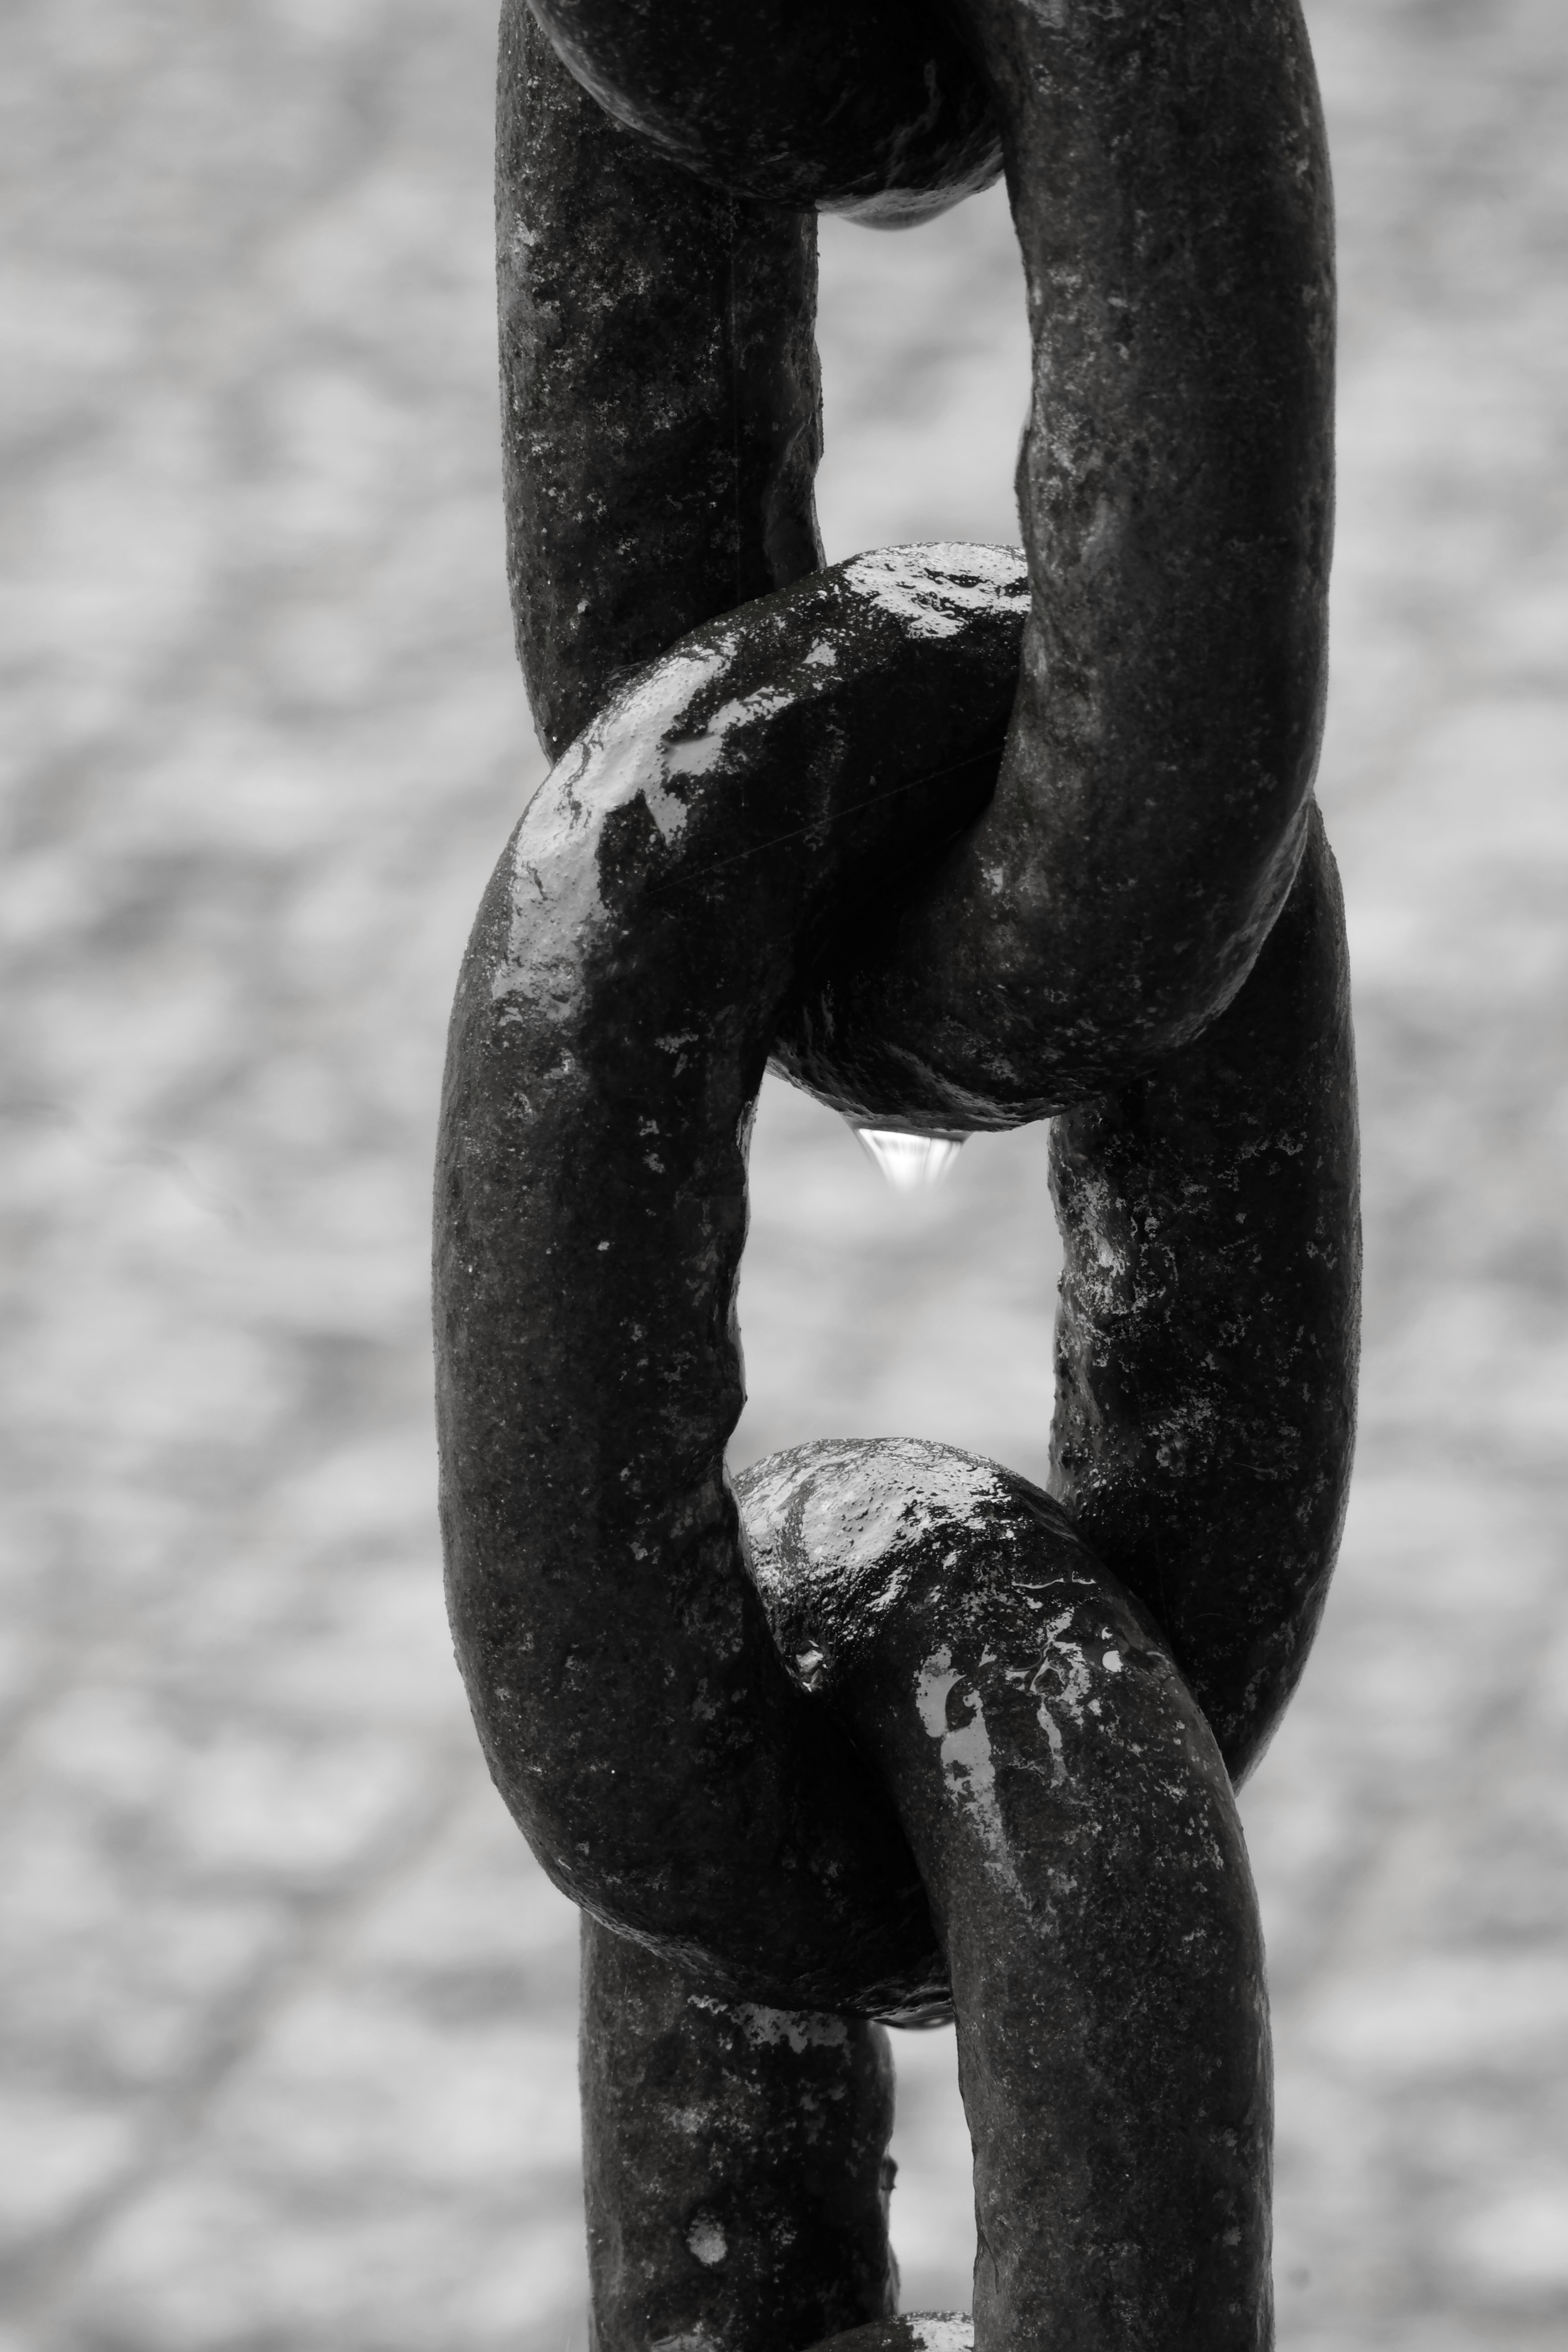
hand, black and white, photography, chain, wet, statue, model, metal, fashion, black, monochrome, together, lady, close up, sculpture, art, photograph, beauty, iron, shiny, connection, strong, moist, force, members, links of the chain, metal chain, monochrome photography, art model